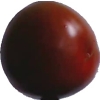
Label: tomato_maroon